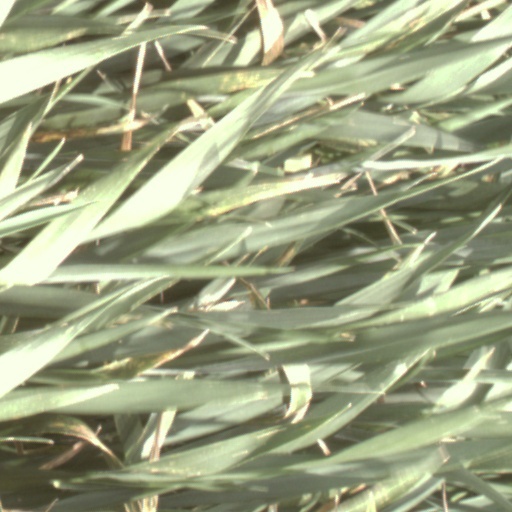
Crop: wheat